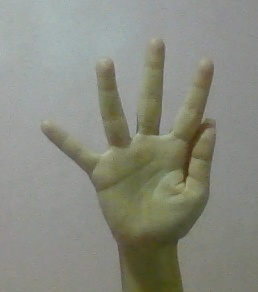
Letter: sheen